Tropical cyclones in 2022

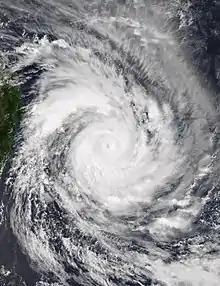
Cyclone Emnati

On January 5, a tropical disturbance which was designated as "03F" formed and was named Cyclone Cody, making it the first system of 2022. Until the end of the month, three depressions classified as 04F, 05F, 06F formed. However, they were all short lived.